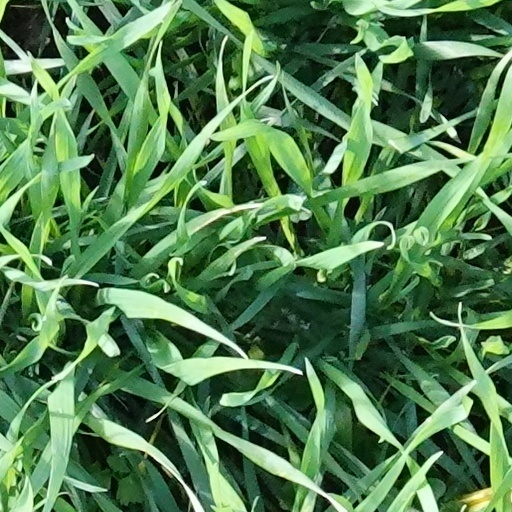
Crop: wheat